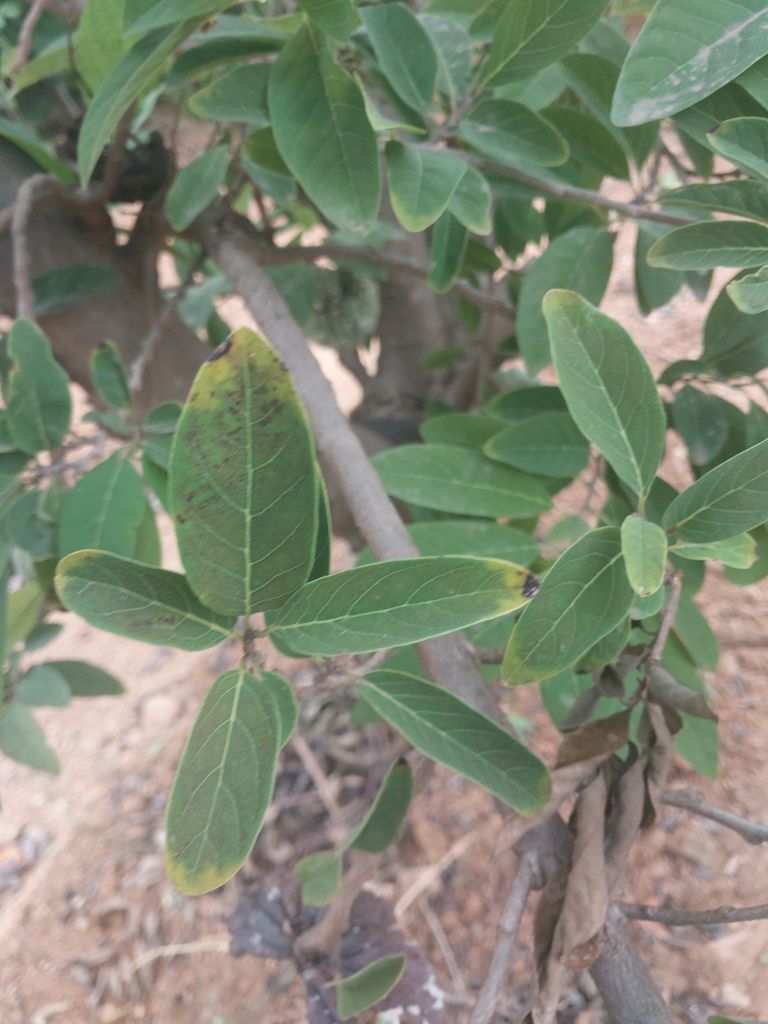
Disease label: Leaf spot on Leaves